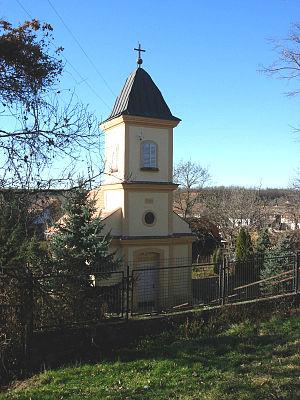
Šatrinci est un village de Serbie situé dans la province autonome de Voïvodine. Il fait partie de la municipalité d’Irig dans le district de Syrmie. Au recensement de 2011, il comptait 373 habitants.